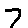
Label: 7